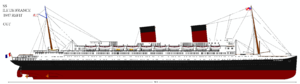
L’Île-de-France est un paquebot construit en 1927 par les Chantiers de Penhoët de Saint-Nazaire pour la Compagnie générale transatlantique. Il est détruit à Osaka en 1959 après avoir été utilisé pour le tournage du film Panique à bord.